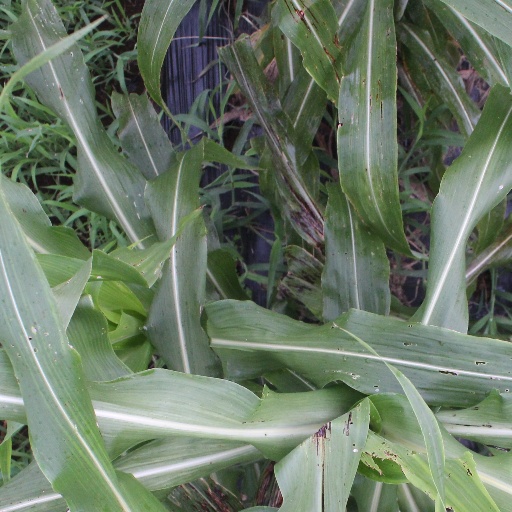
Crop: sorghum